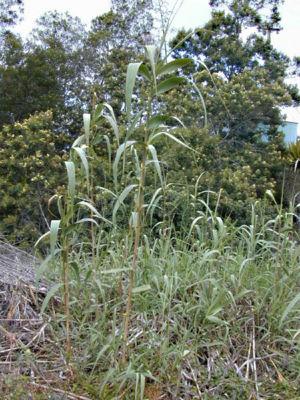
Les Arundinoideae sont une sous-famille de plantes monocotylédones de la famille des Poaceae, qui regroupe environ 40 espèces, dont de nombreuses espèces de roseaux.
Arundo est un genre végétal de la famille des Poacées, sous-famille des Arundinoideae.